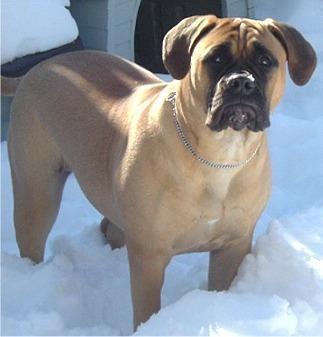
bull_mastiff